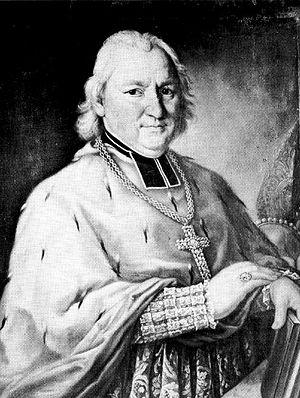
Franz Xaver, baron von Neveu, né le 26 février 1749 au château Birseck et mort le 23 août 1828 à Offenbourg), est un prélat catholique suisse, prince-évêque de Bâle de 1794 à sa mort.